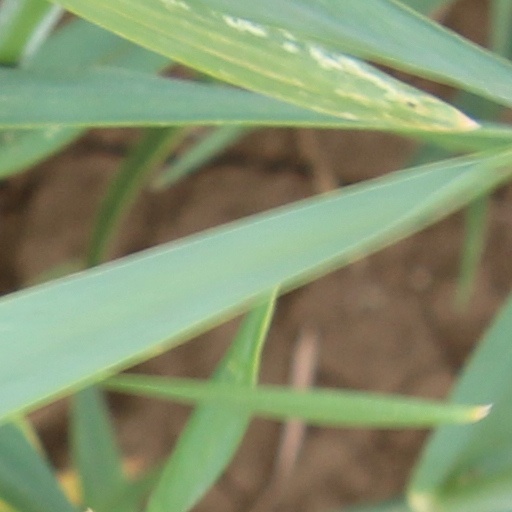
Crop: wheat